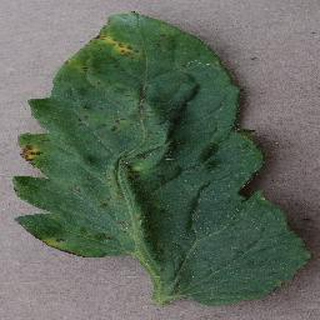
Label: tomato_bacterial_spot